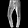
Label: Trouser